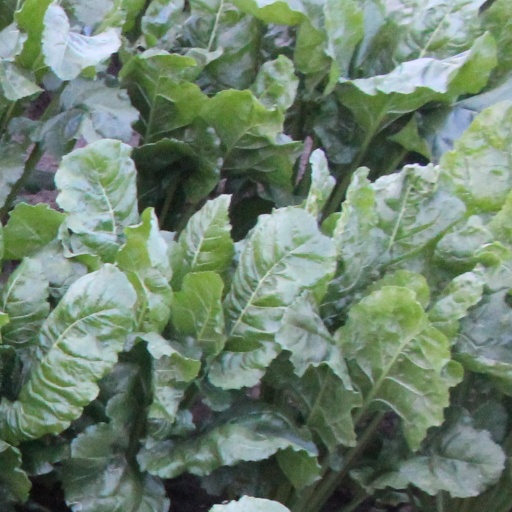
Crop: sugar beet